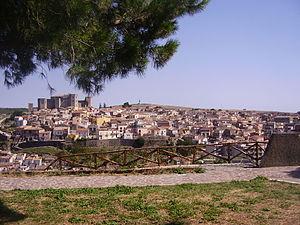
Melfi est une commune italienne d'environ 17 750 habitants, située dans la province de Potenza, dans la région Basilicate, en Italie méridionale.